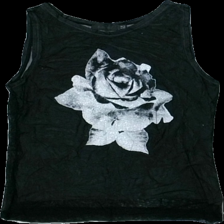
View: front
Type: Tank top
Category: Ladies
Brand: Not in the list
Brand text on label: b young
Colors: Black, Grey
Material: 100% nylon
Pattern: Glitter
Cut: C-collar
Size: XL
Season: All
Price range: 50-100
Recommended usage: Reuse
Description: linne med ros tryck